Adam Ferguson (British Army officer)

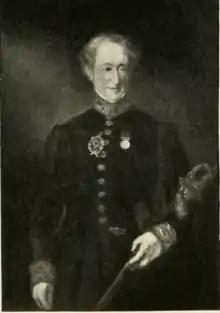
Sir Adam Ferguson wearing his Peninsular war medal with Salamanca clasp.

Sir Adam Ferguson (1770–1854) was deputy keeper of the regalia in Scotland.